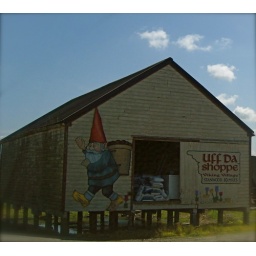
Hand made sign for the UFF DA shoppe on an elevated barn building in the Skagit Valley